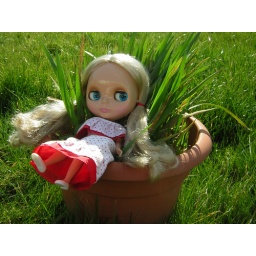
Kiah fell in the flower pot